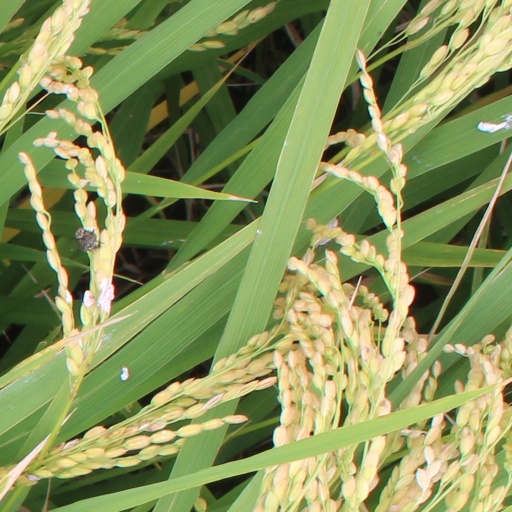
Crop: rice